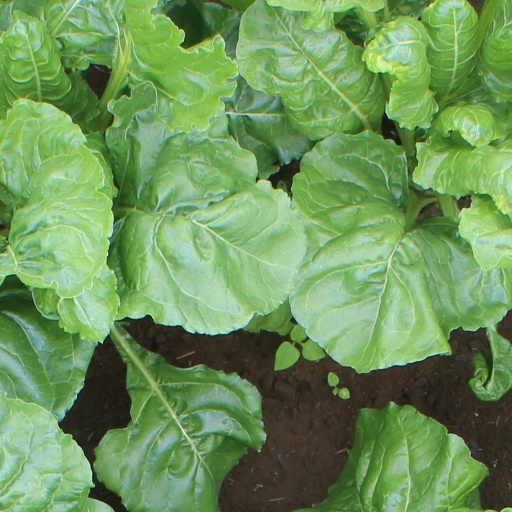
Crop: sugar beet